Eastern Europe

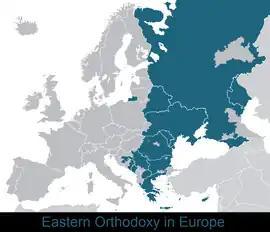
Map of Eastern Orthodoxy, the borderline of which is one cultural boundary in Europe

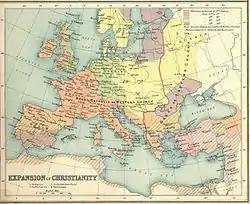
Expansion of Christianity

After the East–West Schism of 1054, significant parts of Eastern Europe developed cultural unity and resistance to Catholic Western and Central Europe within the framework of the Eastern Orthodox Church, Church Slavonic language and the Cyrillic alphabet.